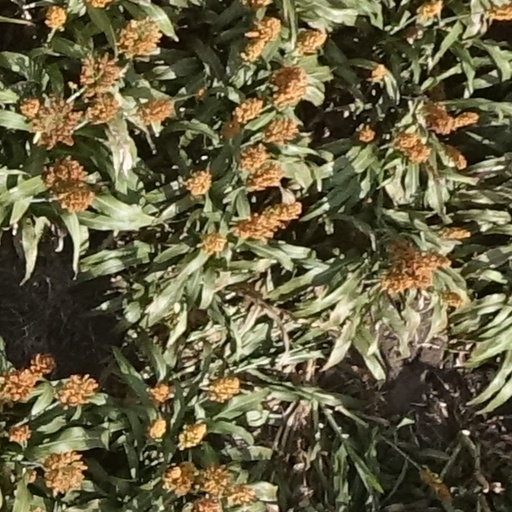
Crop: sorghum